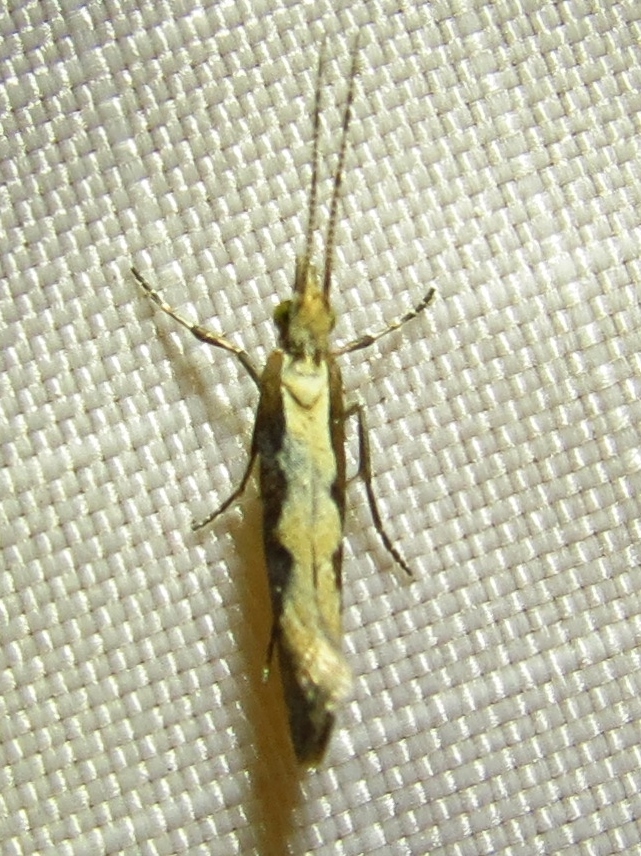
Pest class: diamondback_moth